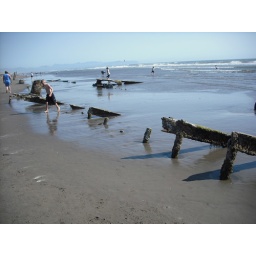
More of the ship remains looking south standing in front of the main hull.